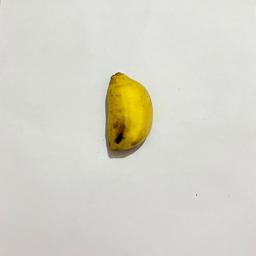
Ripeness: Ripe